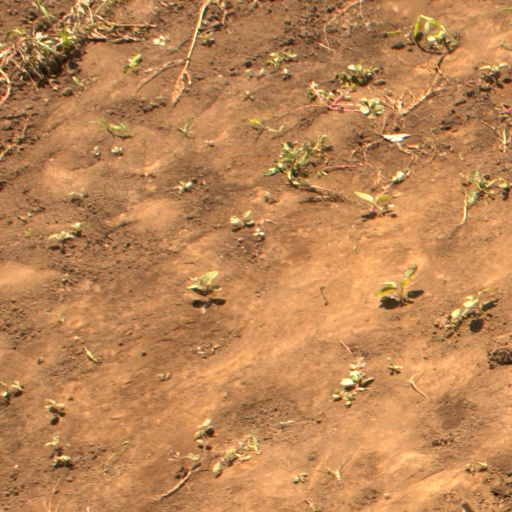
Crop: soybean